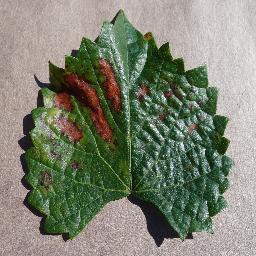
Label: Grape___Esca_(Black_Measles)